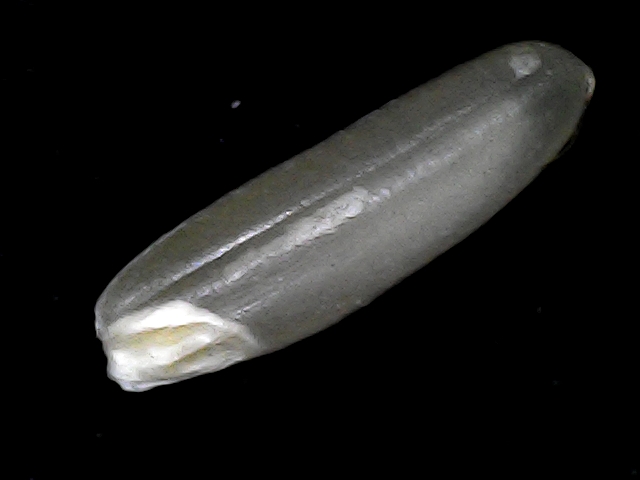
Rice variety: BD70